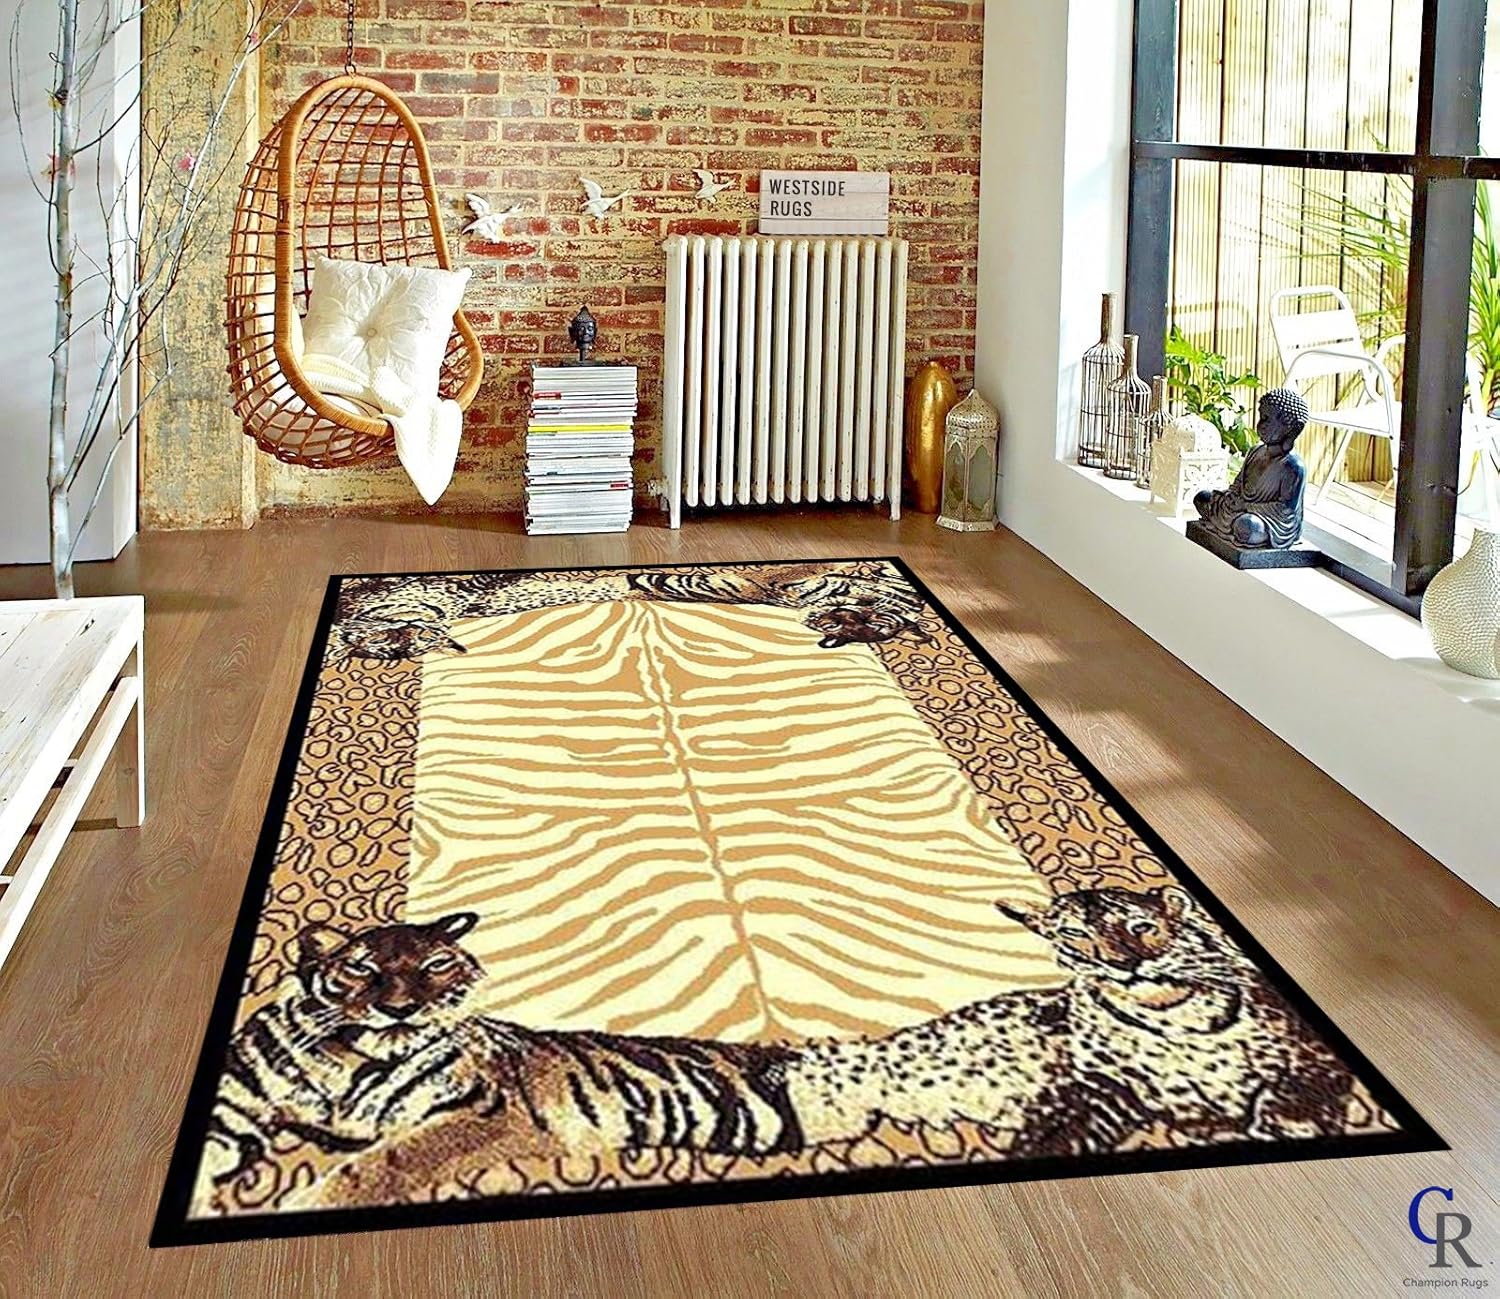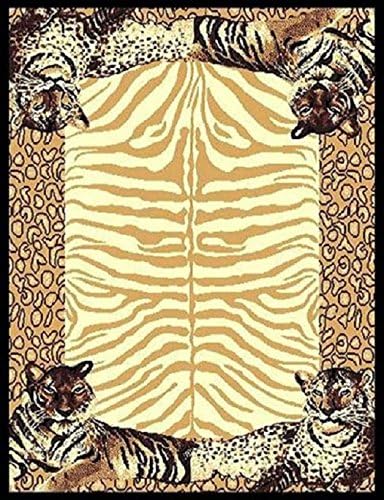
Leopard Animal Skin Print with Tiger Border Area Rug (5’ 3” x 7’ 5”)
Category: Amazon Home
Our Rugs collection features an assorted mix of traditional, transitional, Native American, modern, contemporary, abstract, and novelty area rugs in various sizes. Featuring exclusive styles only offered through our collection. These affordable area rugs are a great value and an excellent addition to any room in any household. These rugs are stain resistant and built to last. If you are searching for a great value, without compromising style or quality, then our rug collection is the way to go.
Features: High density area rug with carved effect for enhanced appearance and texture | Extended Pile For a Soft Touch And Feel | Ultra fine detailed resolution | Great addition to your home decor, living room, dining room, home, office, and any room | Durable and resistant to soiling, stain, and fading. Easy to clean, vacuum and spot clean